Abdulaziz al-Fagham

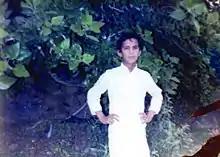
Picture taken of Abdulaziz al-Fagham as a child in the late 1970s

General Abdulaziz's father, Badah Abdullah Al-Fagham, worked as a personal escort for King Abdullah for 30 years. He is the third of his brothers, Talal, Nawwaf, Abdullah, Badr and Saud. Al-Fagham has two sons and a daughter: Abdullah, Nawaf and Rima.